Ant

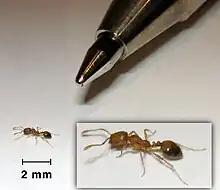
The tiny pharaoh ant is a major pest in hospitals and office blocks; it can make nests between sheets of paper.

Most ants are predatory and some prey on and obtain food from other social insects including other ants. Some species specialise in preying on termites ("Megaponera" and "Termitopone") while a few Cerapachyinae prey on other ants. Some termites, including "Nasutitermes corniger", form associations with certain ant species to keep away predatory ant species. The tropical wasp "Mischocyttarus drewseni" coats the pedicel of its nest with an ant-repellent chemical. It is suggested that many tropical wasps may build their nests in trees and cover them to protect themselves from ants. Other wasps, such as "A. multipicta", defend against ants by blasting them off the nest with bursts of wing buzzing. Stingless bees ("Trigona" and "Melipona") use chemical defences against ants.